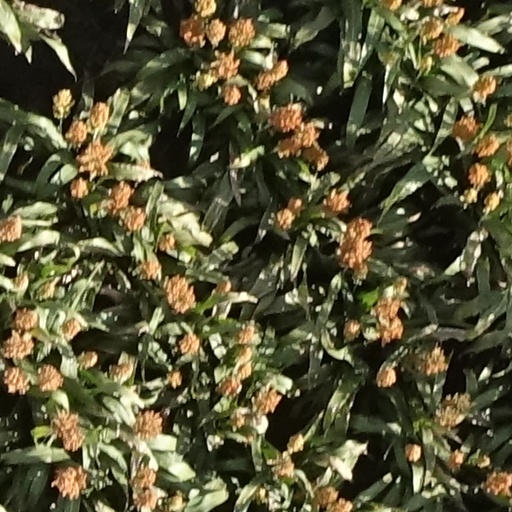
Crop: sorghum